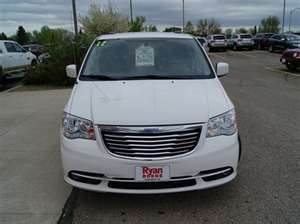
Car model: 2012 Chrysler Town and Country Minivan